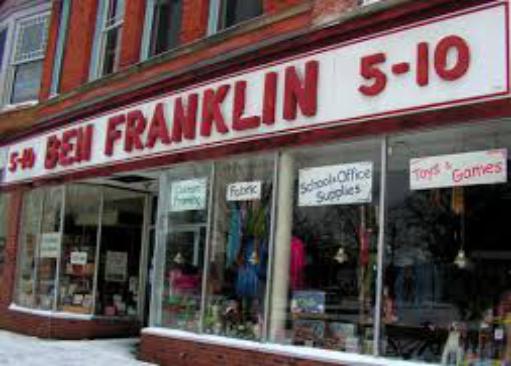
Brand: Ben Franklin Stores
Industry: Necessities